André Paul

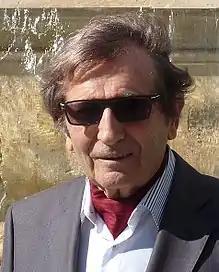

André Paul (born Loures-Barousse, 7 April 1933) is a noted French scholar, educator and writer in the fields of theology, biblical studies and ancient Judaism. Paul's early research explored the relationship between the Dead Sea Scrolls and Karaite Judaism.